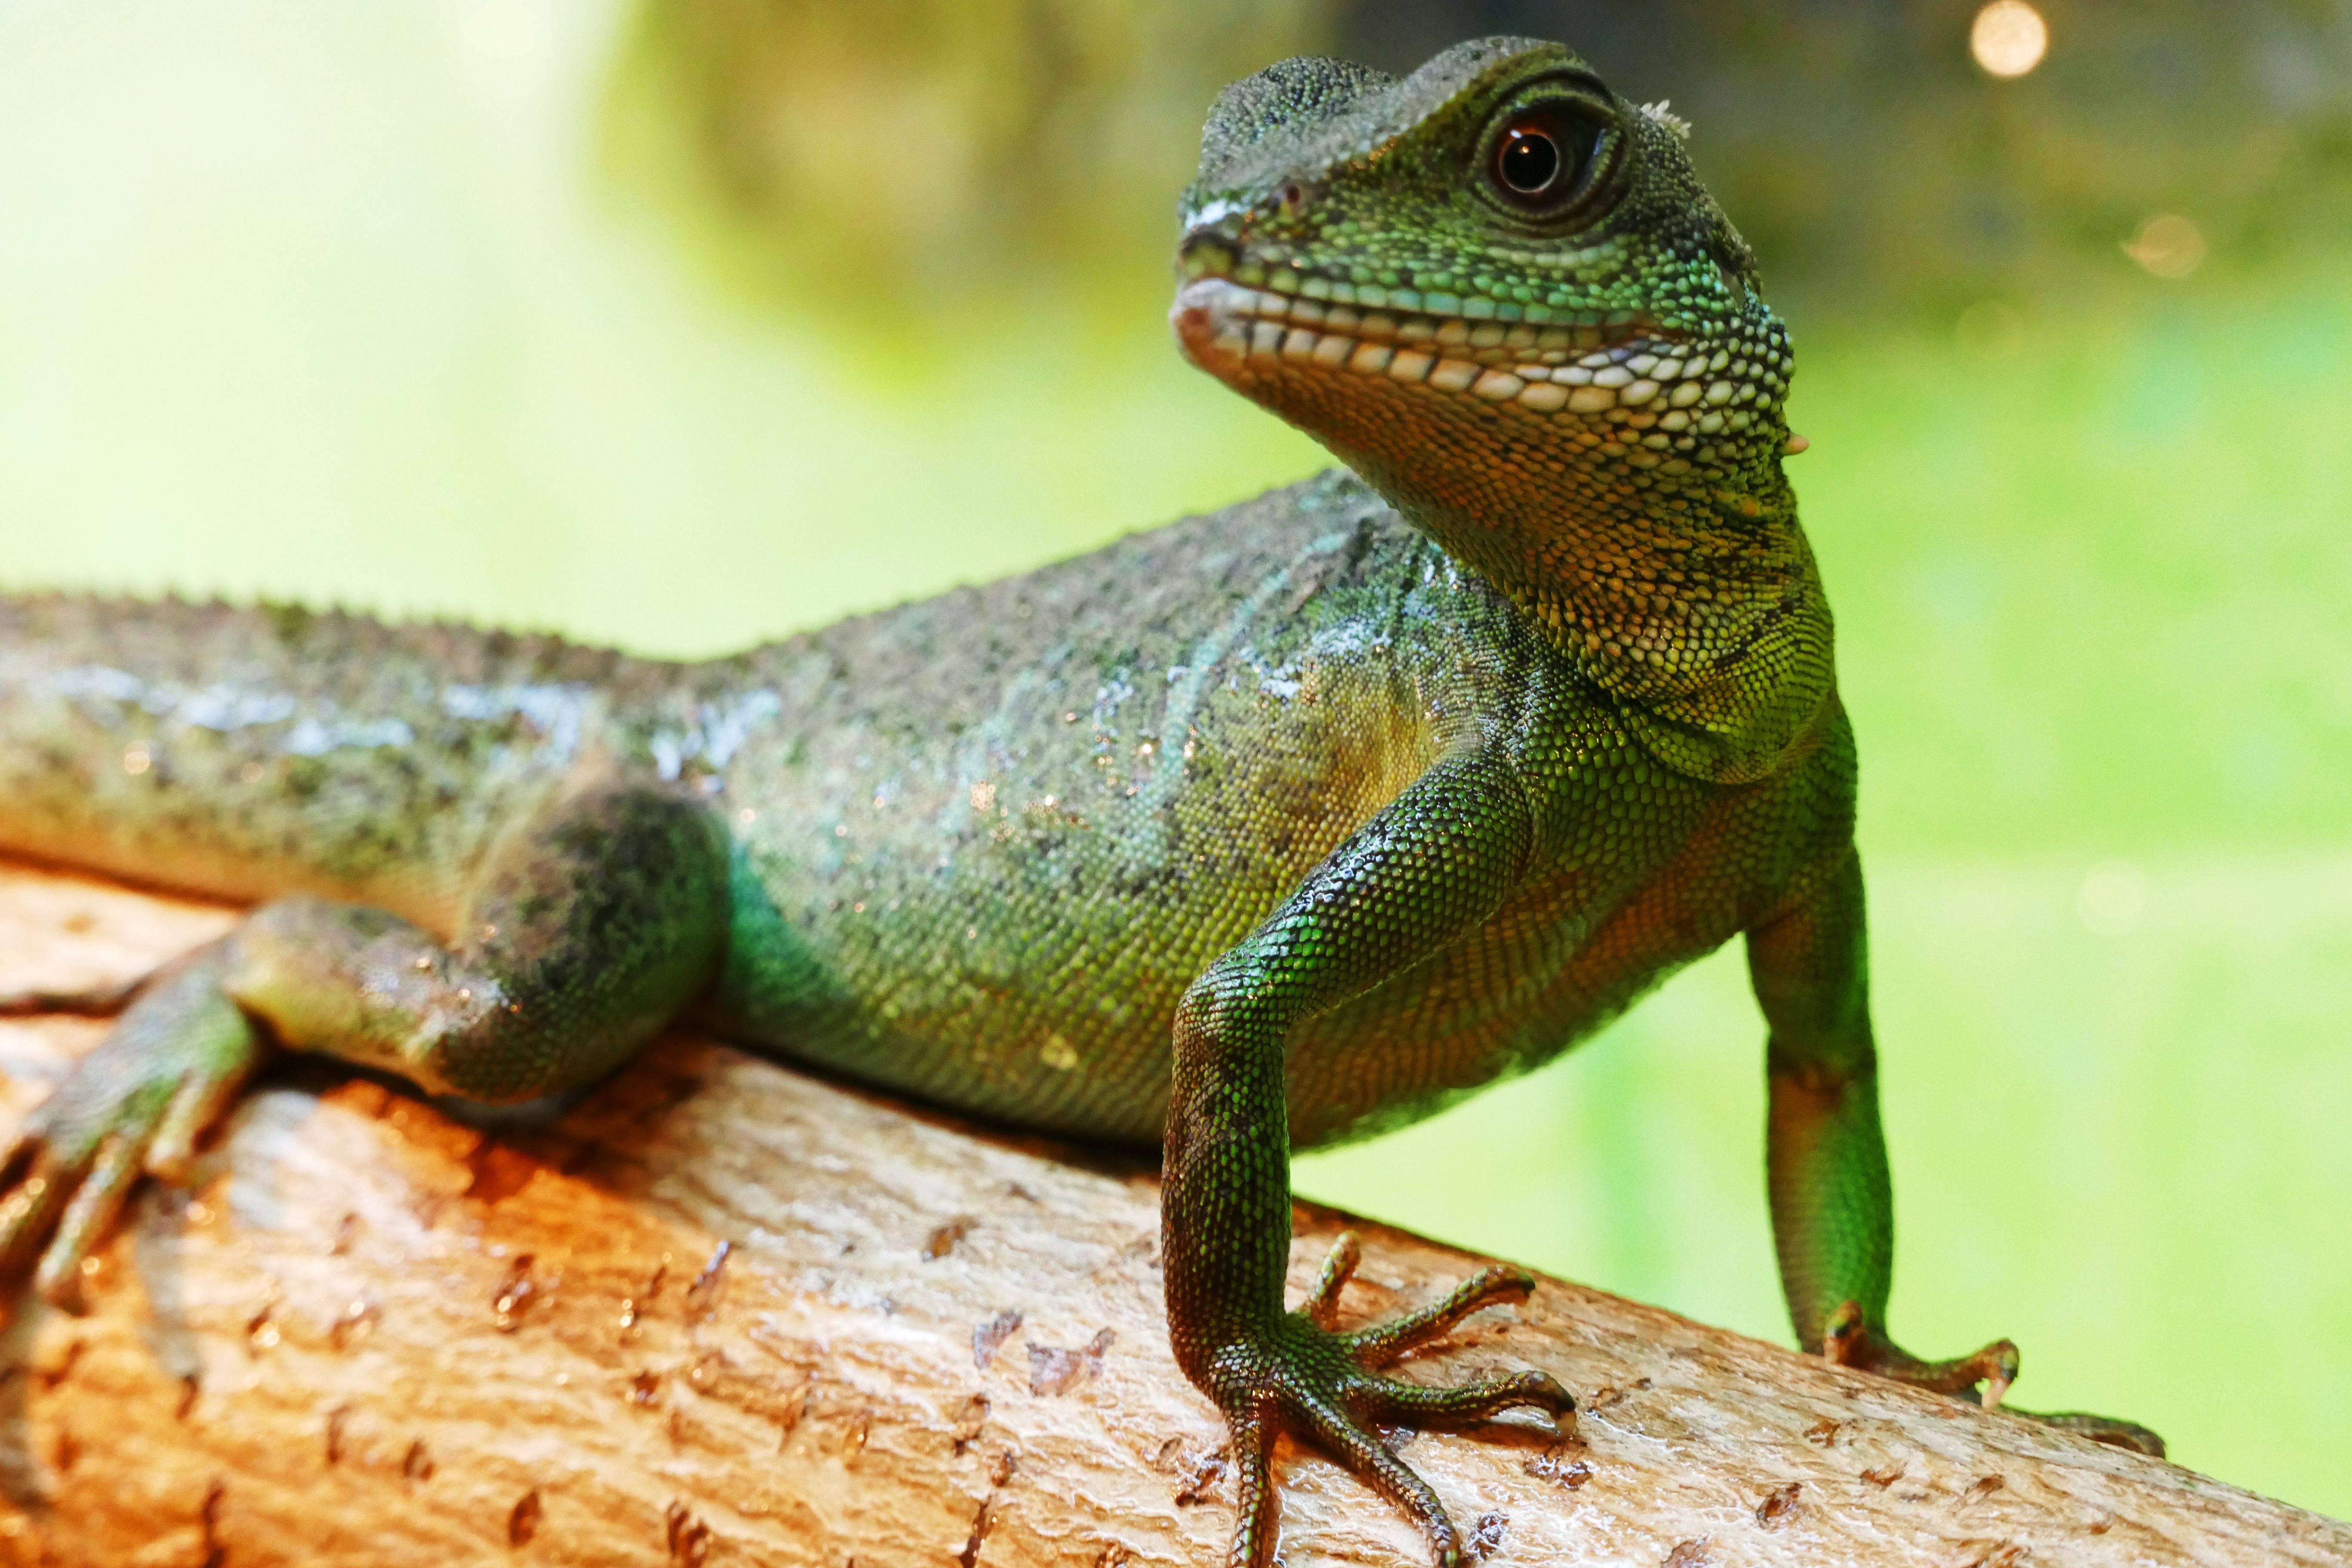
tree, water, nature, branch, animal, looking, asian, wildlife, wild, pet, green, chinese, tropical, reptile, scale, colorful, iguana, fauna, lizard, green lizard, gecko, drake, close up, crawling, chameleon, one, herpetology, single, eye, skin, vertebrate, creature, dragon, exotic, terrarium, china, reptilia, iguania, lacerta, agamidae, agama, chinese water dragon, cocincinus, physignathus, saurian, dactyloidae, scaled reptile, lacertidae, african chameleon, american chameleon